Louise M. Slaughter Rochester Station

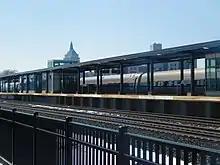
Rochester station platform

The 1882 station would be demolished and replaced in 1914 at the modern site by the more famous New York Central station designed by Claude Fayette Bragdon. The station, often referred to as "Bragdon Station", was four stories with three high arching windows reminiscent of train driving wheels and a main room that was reminiscent of New York's Grand Central Terminal complete with arched ceilings and a lunch counter. The station at its height had 6 island platforms connected to the main station building by two tunnels, one for passengers and one for baggage and mail that went all the way to the Cumberland St. Central Post Office. The station was seen as one of Bragdon's greatest architectural accomplishments. As was the case with several large stations of the era, with falling revenues and the high maintenance costs and taxes of such a large facility the station was sold by the New York Central Railroad in 1959 to a private owner.